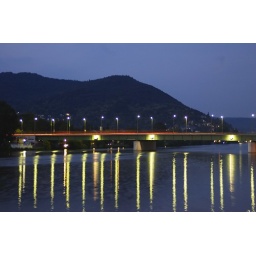
The streaks in the river are actually that of a boat passing us by. This was a long exposure snap.